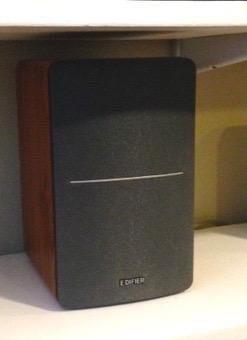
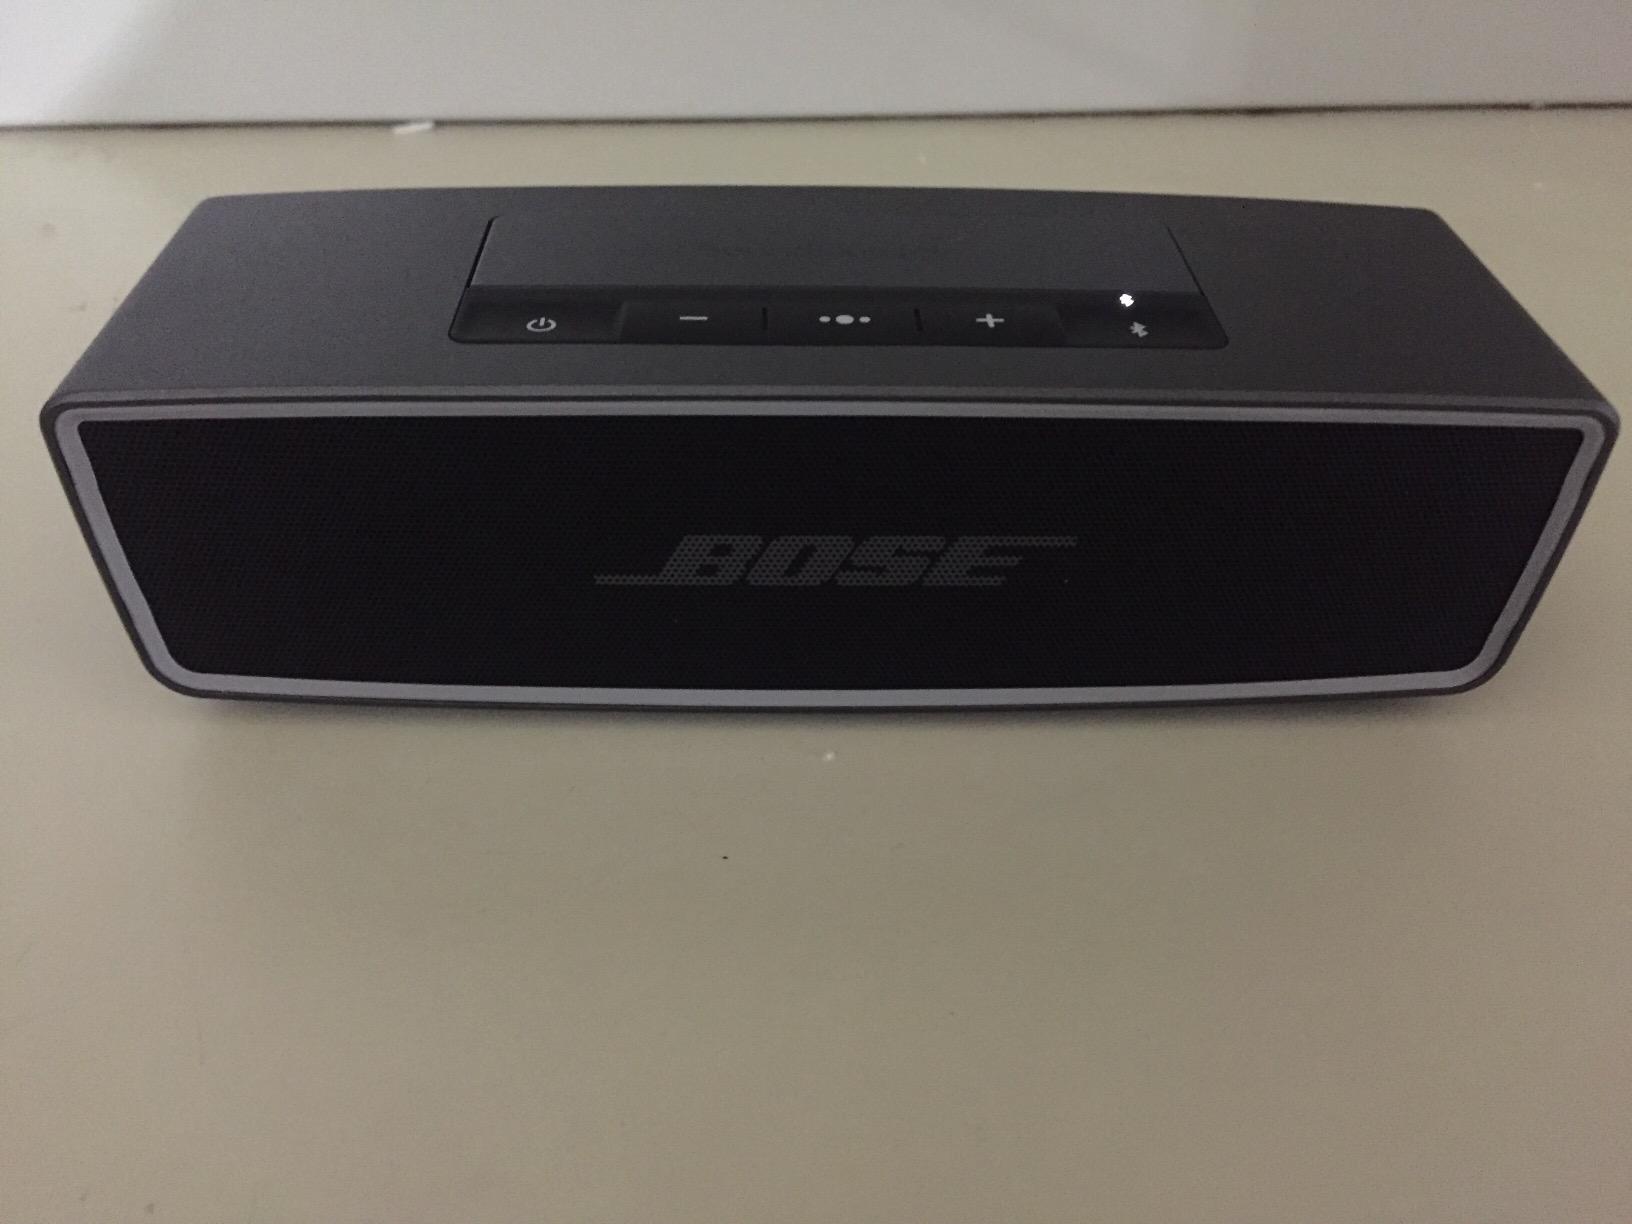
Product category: speaker
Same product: no